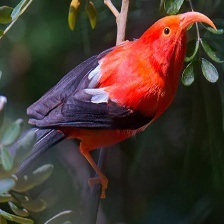
Species: IWI
Scientific name:  VESTIARIA COCCINEA.